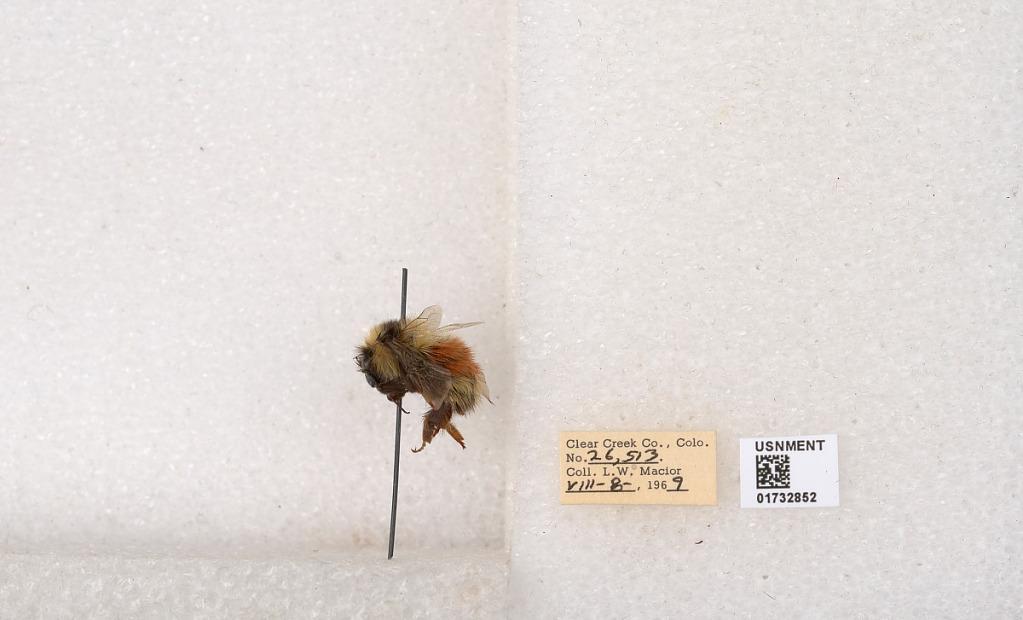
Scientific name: Bombus (Pyrobombus) sylvicola Kirby
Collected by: L. Macior
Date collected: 1969-8-8
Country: United States
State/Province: Colorado
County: Clear Creek
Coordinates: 39.7006, -105.694